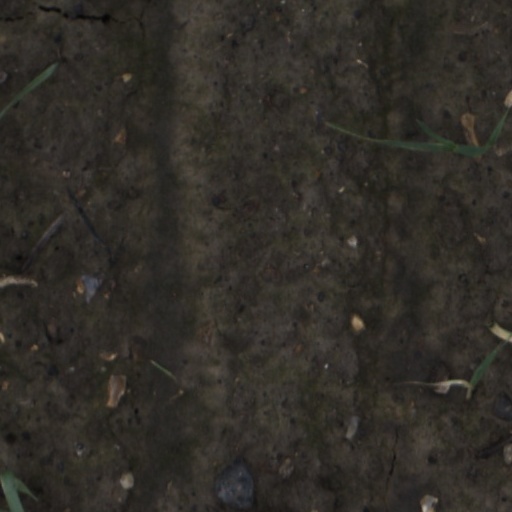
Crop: wheat